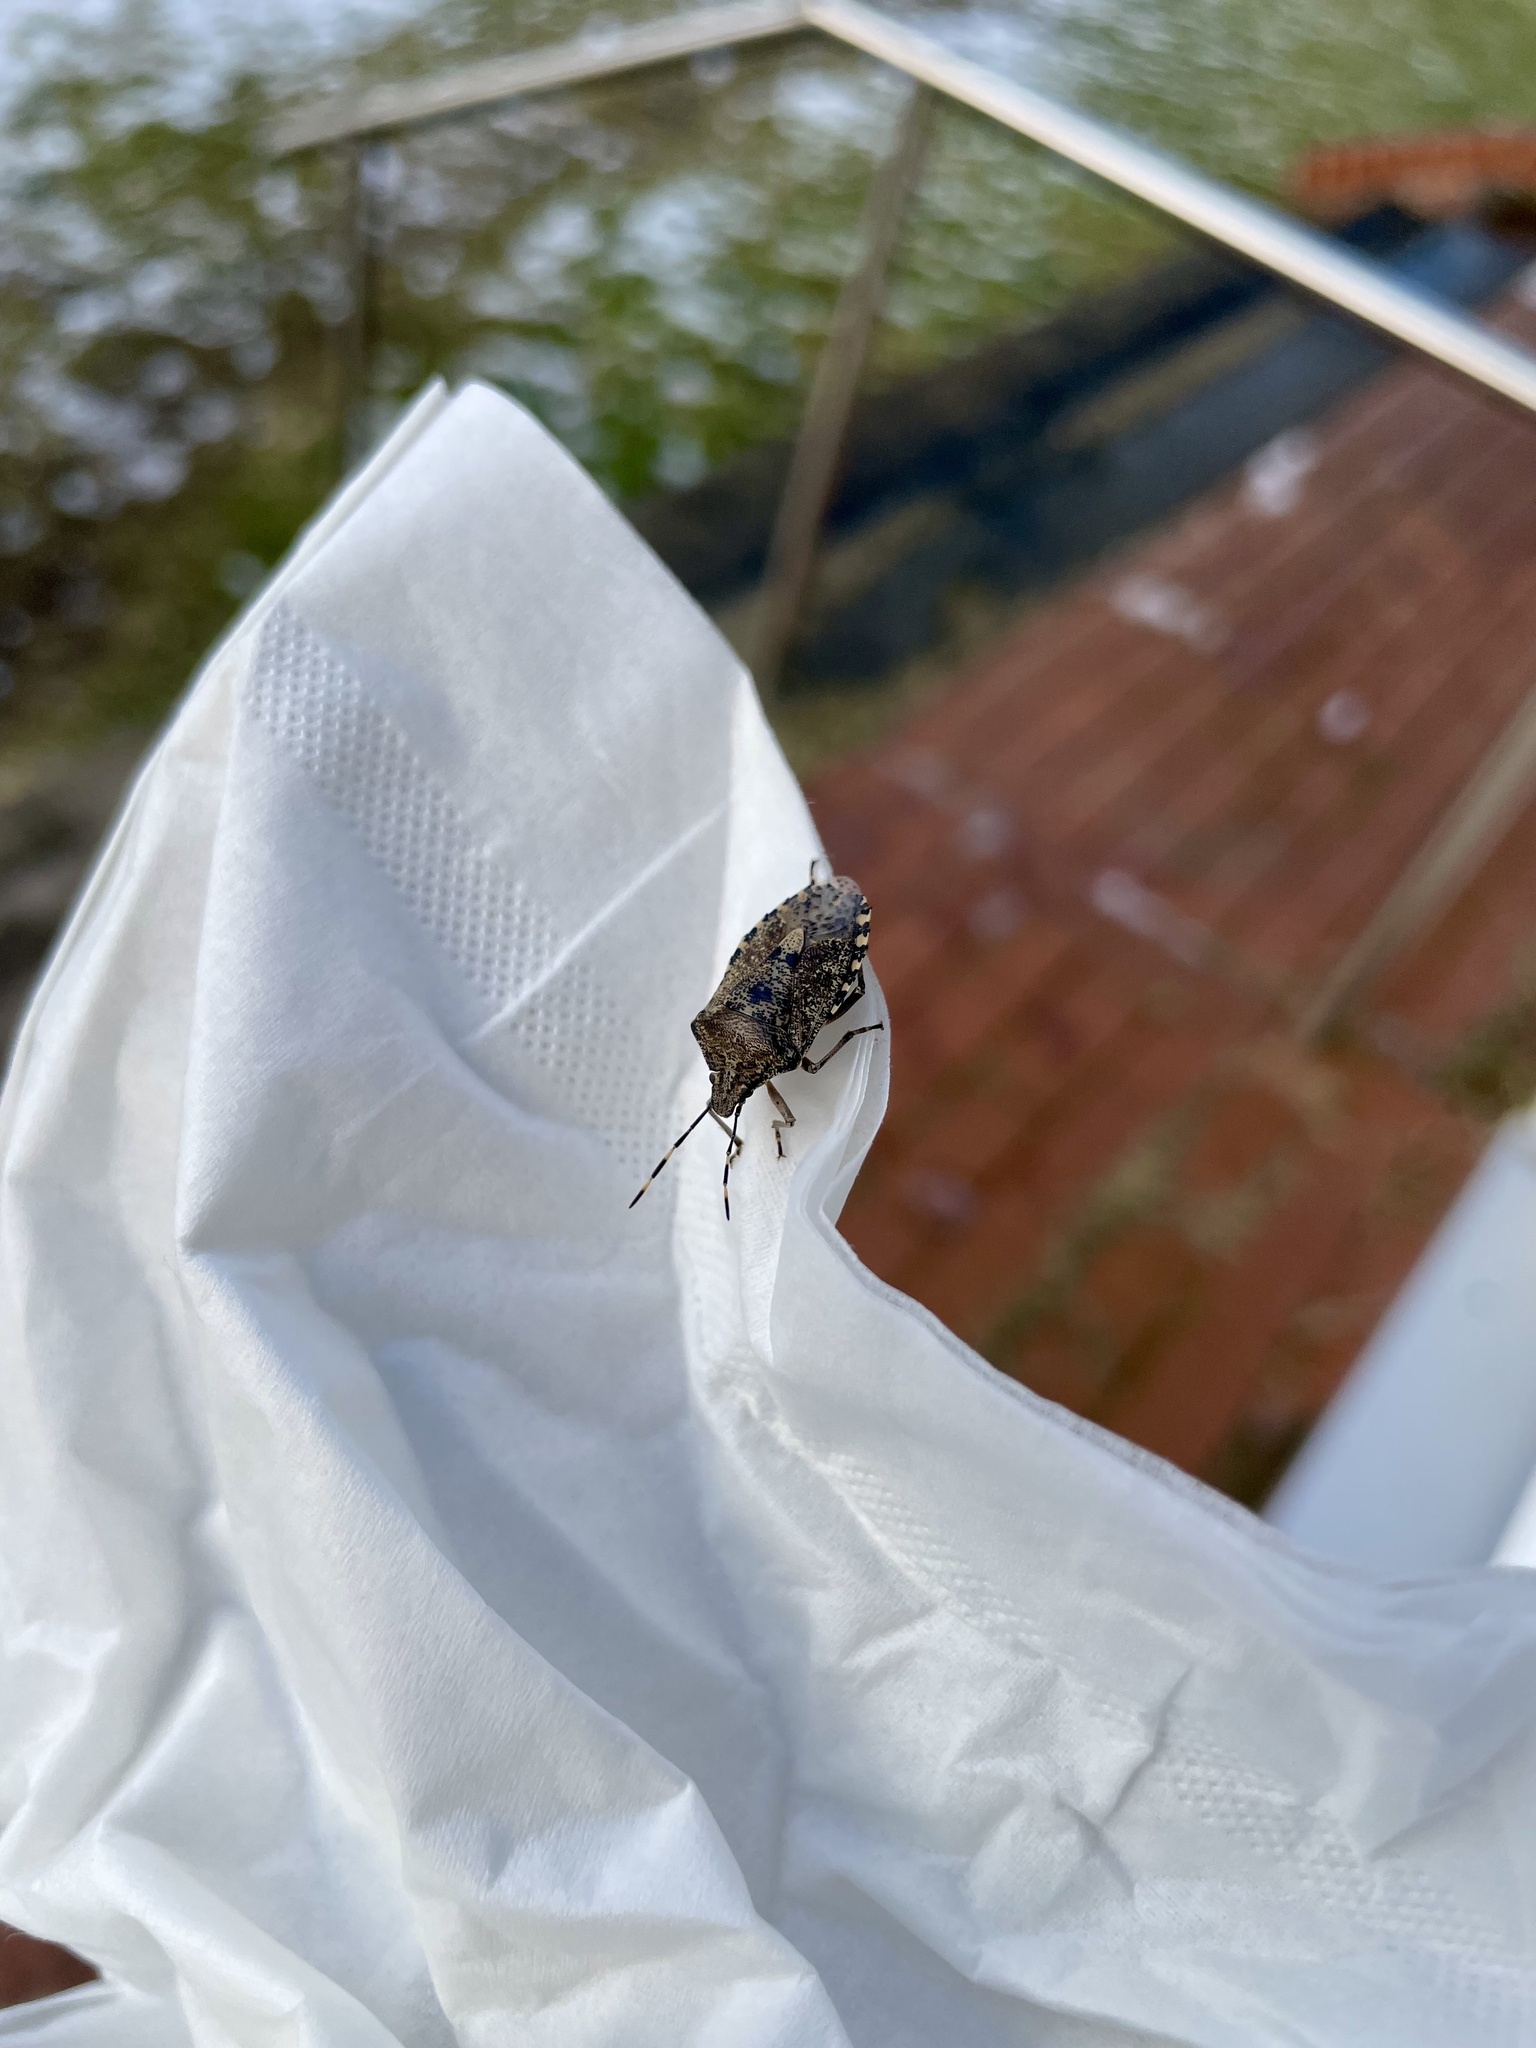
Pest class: stink_bug